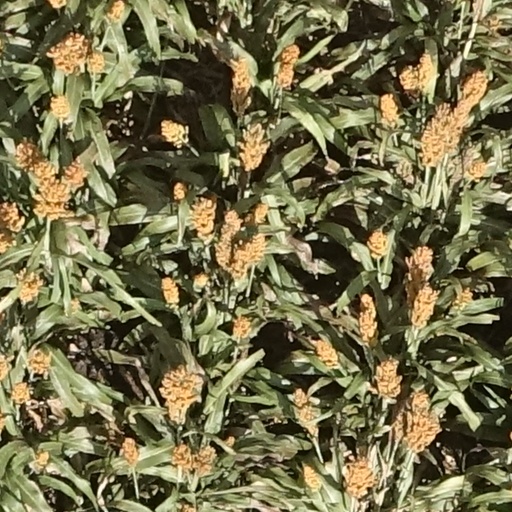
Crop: sorghum